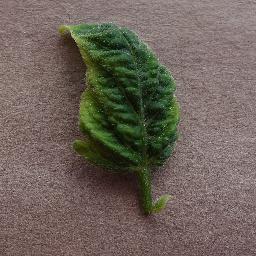
Label: Tomato___Tomato_Yellow_Leaf_Curl_Virus